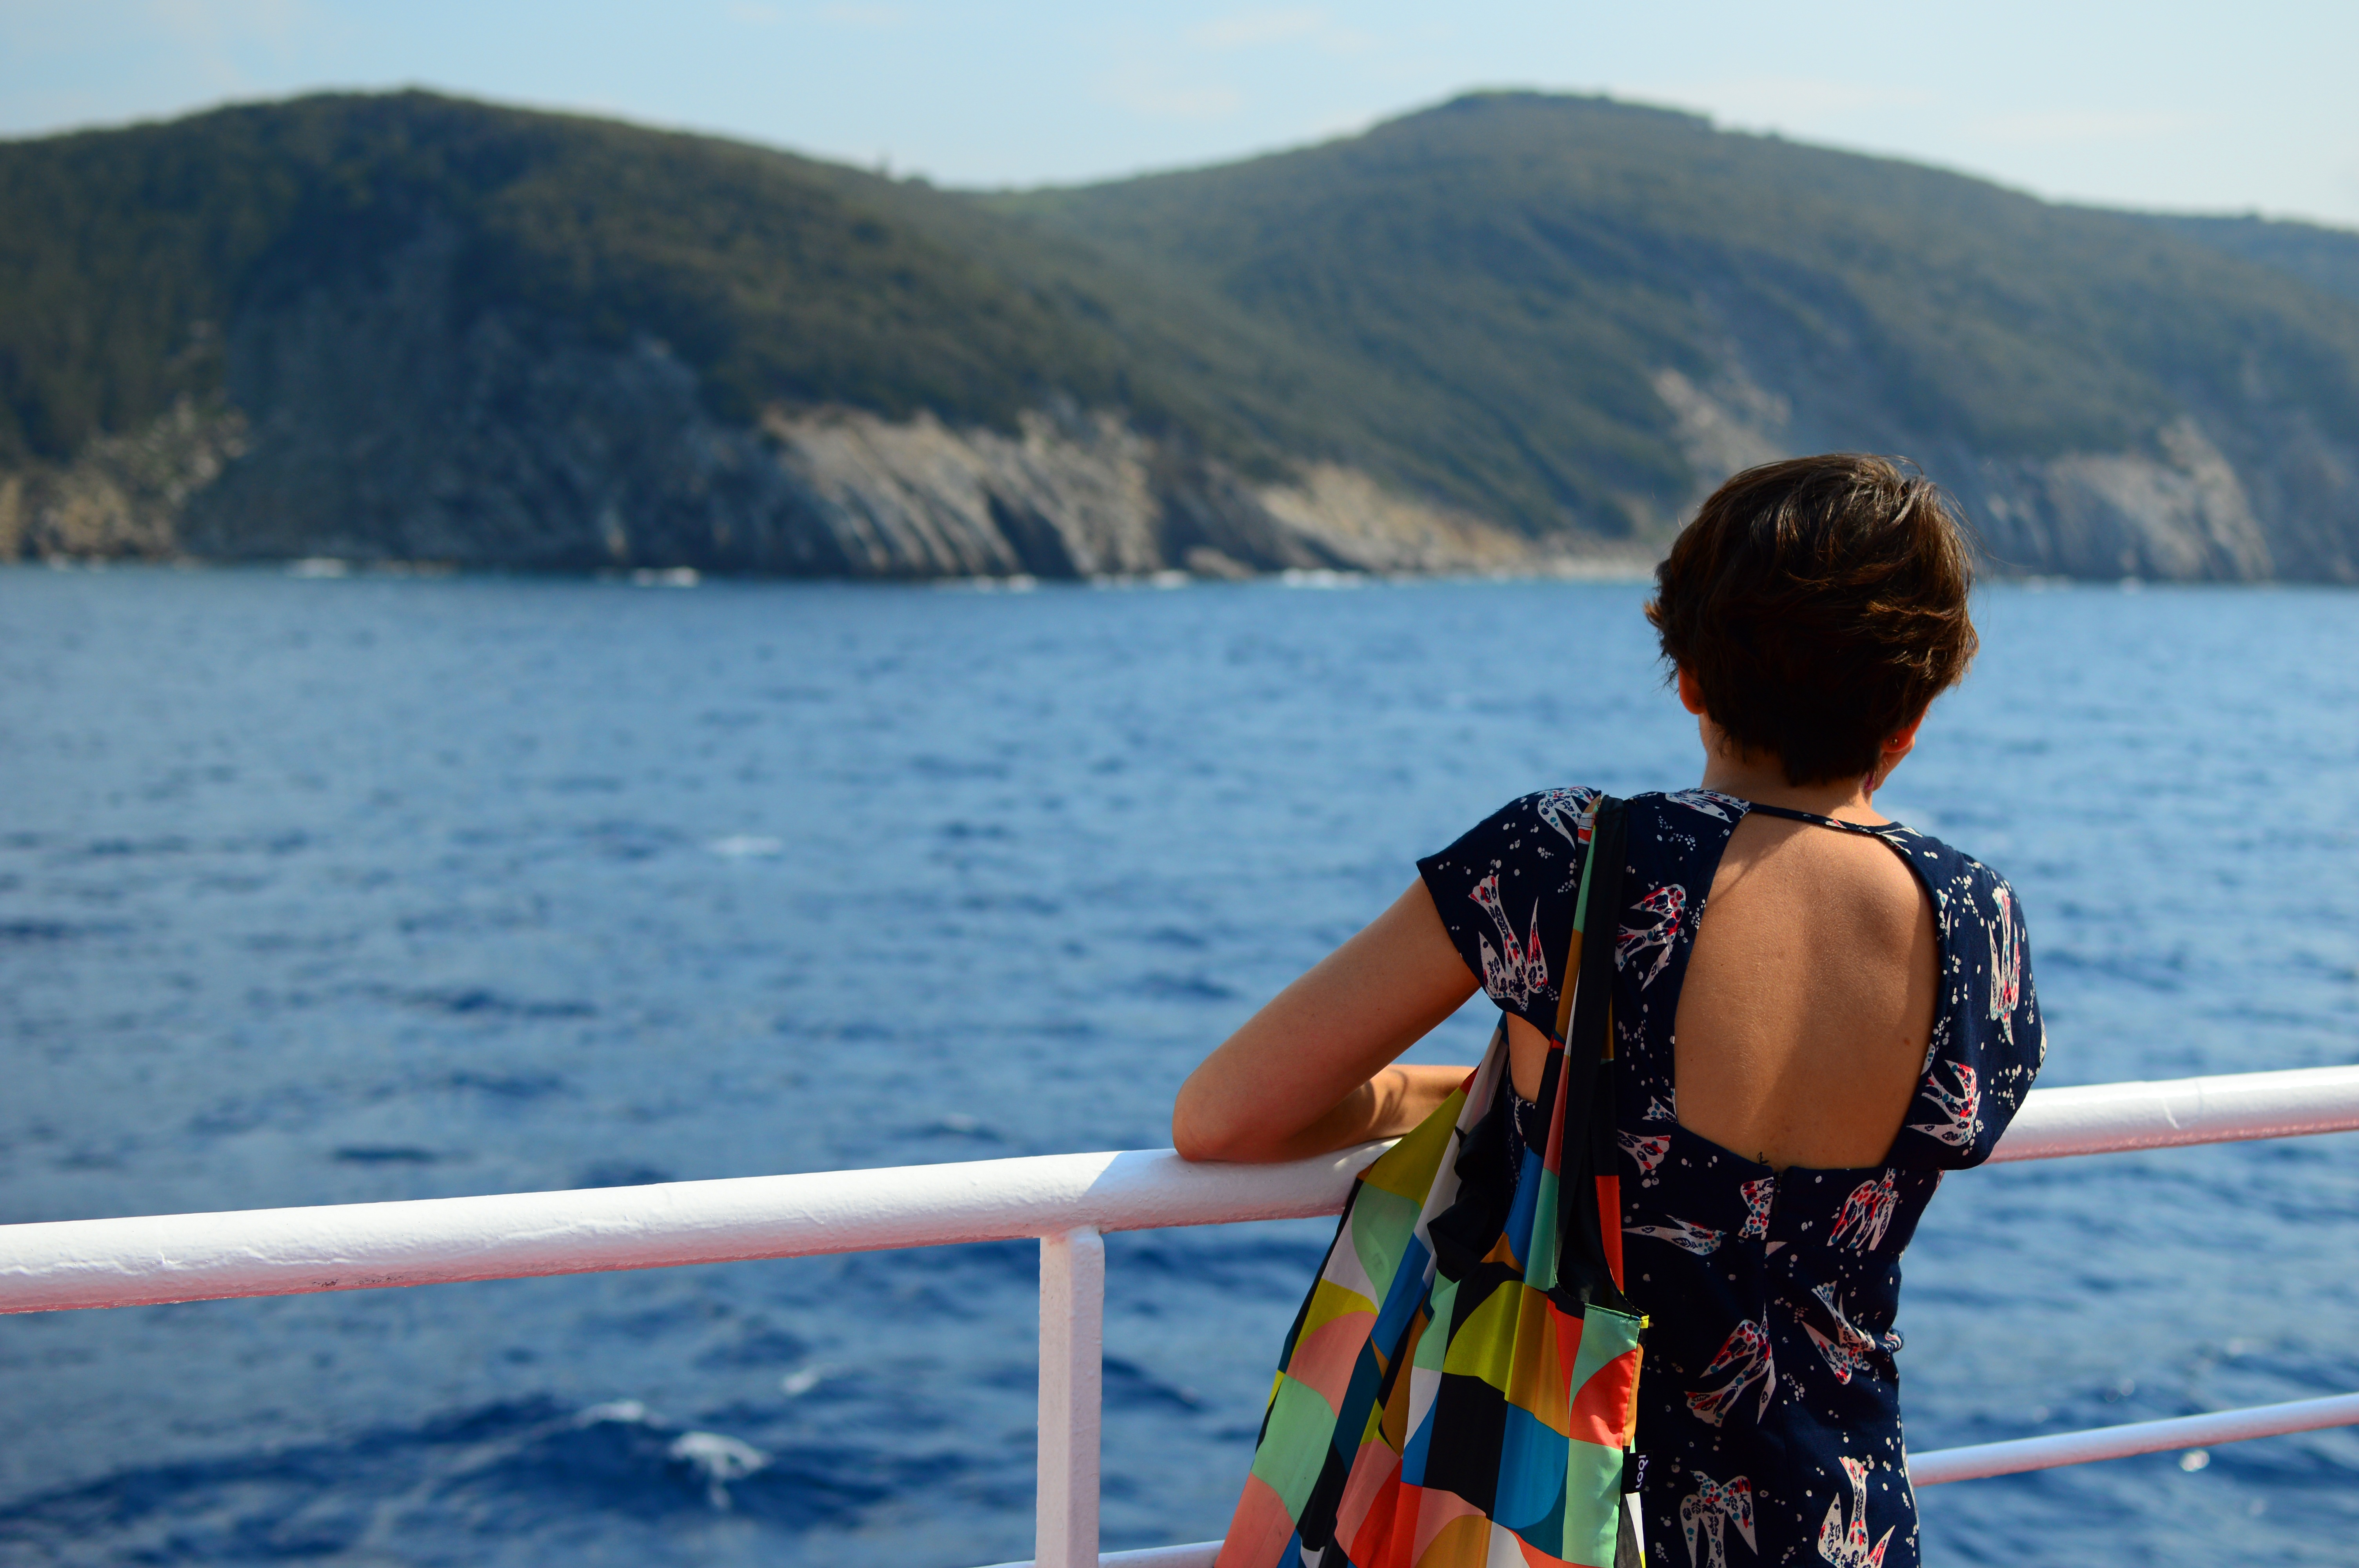
landscape, sea, coast, ocean, horizon, sky, girl, boat, bridge, lake, vacation, paddle, vehicle, sailing, bay, tuscany, blue, exterior, colorful, tourism, ferry, place, colors, sports, back, holidays, boating, mountains, windsurfing, dreams, elbe, visit, destination, want, thoughts, offshore, water sport, towed water sport, elba island